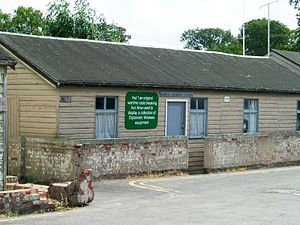
Bletchley Park / Bygninger
Hytte 1 var den første hytte, som blev opført.
Bletchley Park, også kaldet Station X er et gods, som ligger i byen Bletchley i Buckinghamshire. Siden 1967 har Bletchley været en del af Milton Keynes, England.